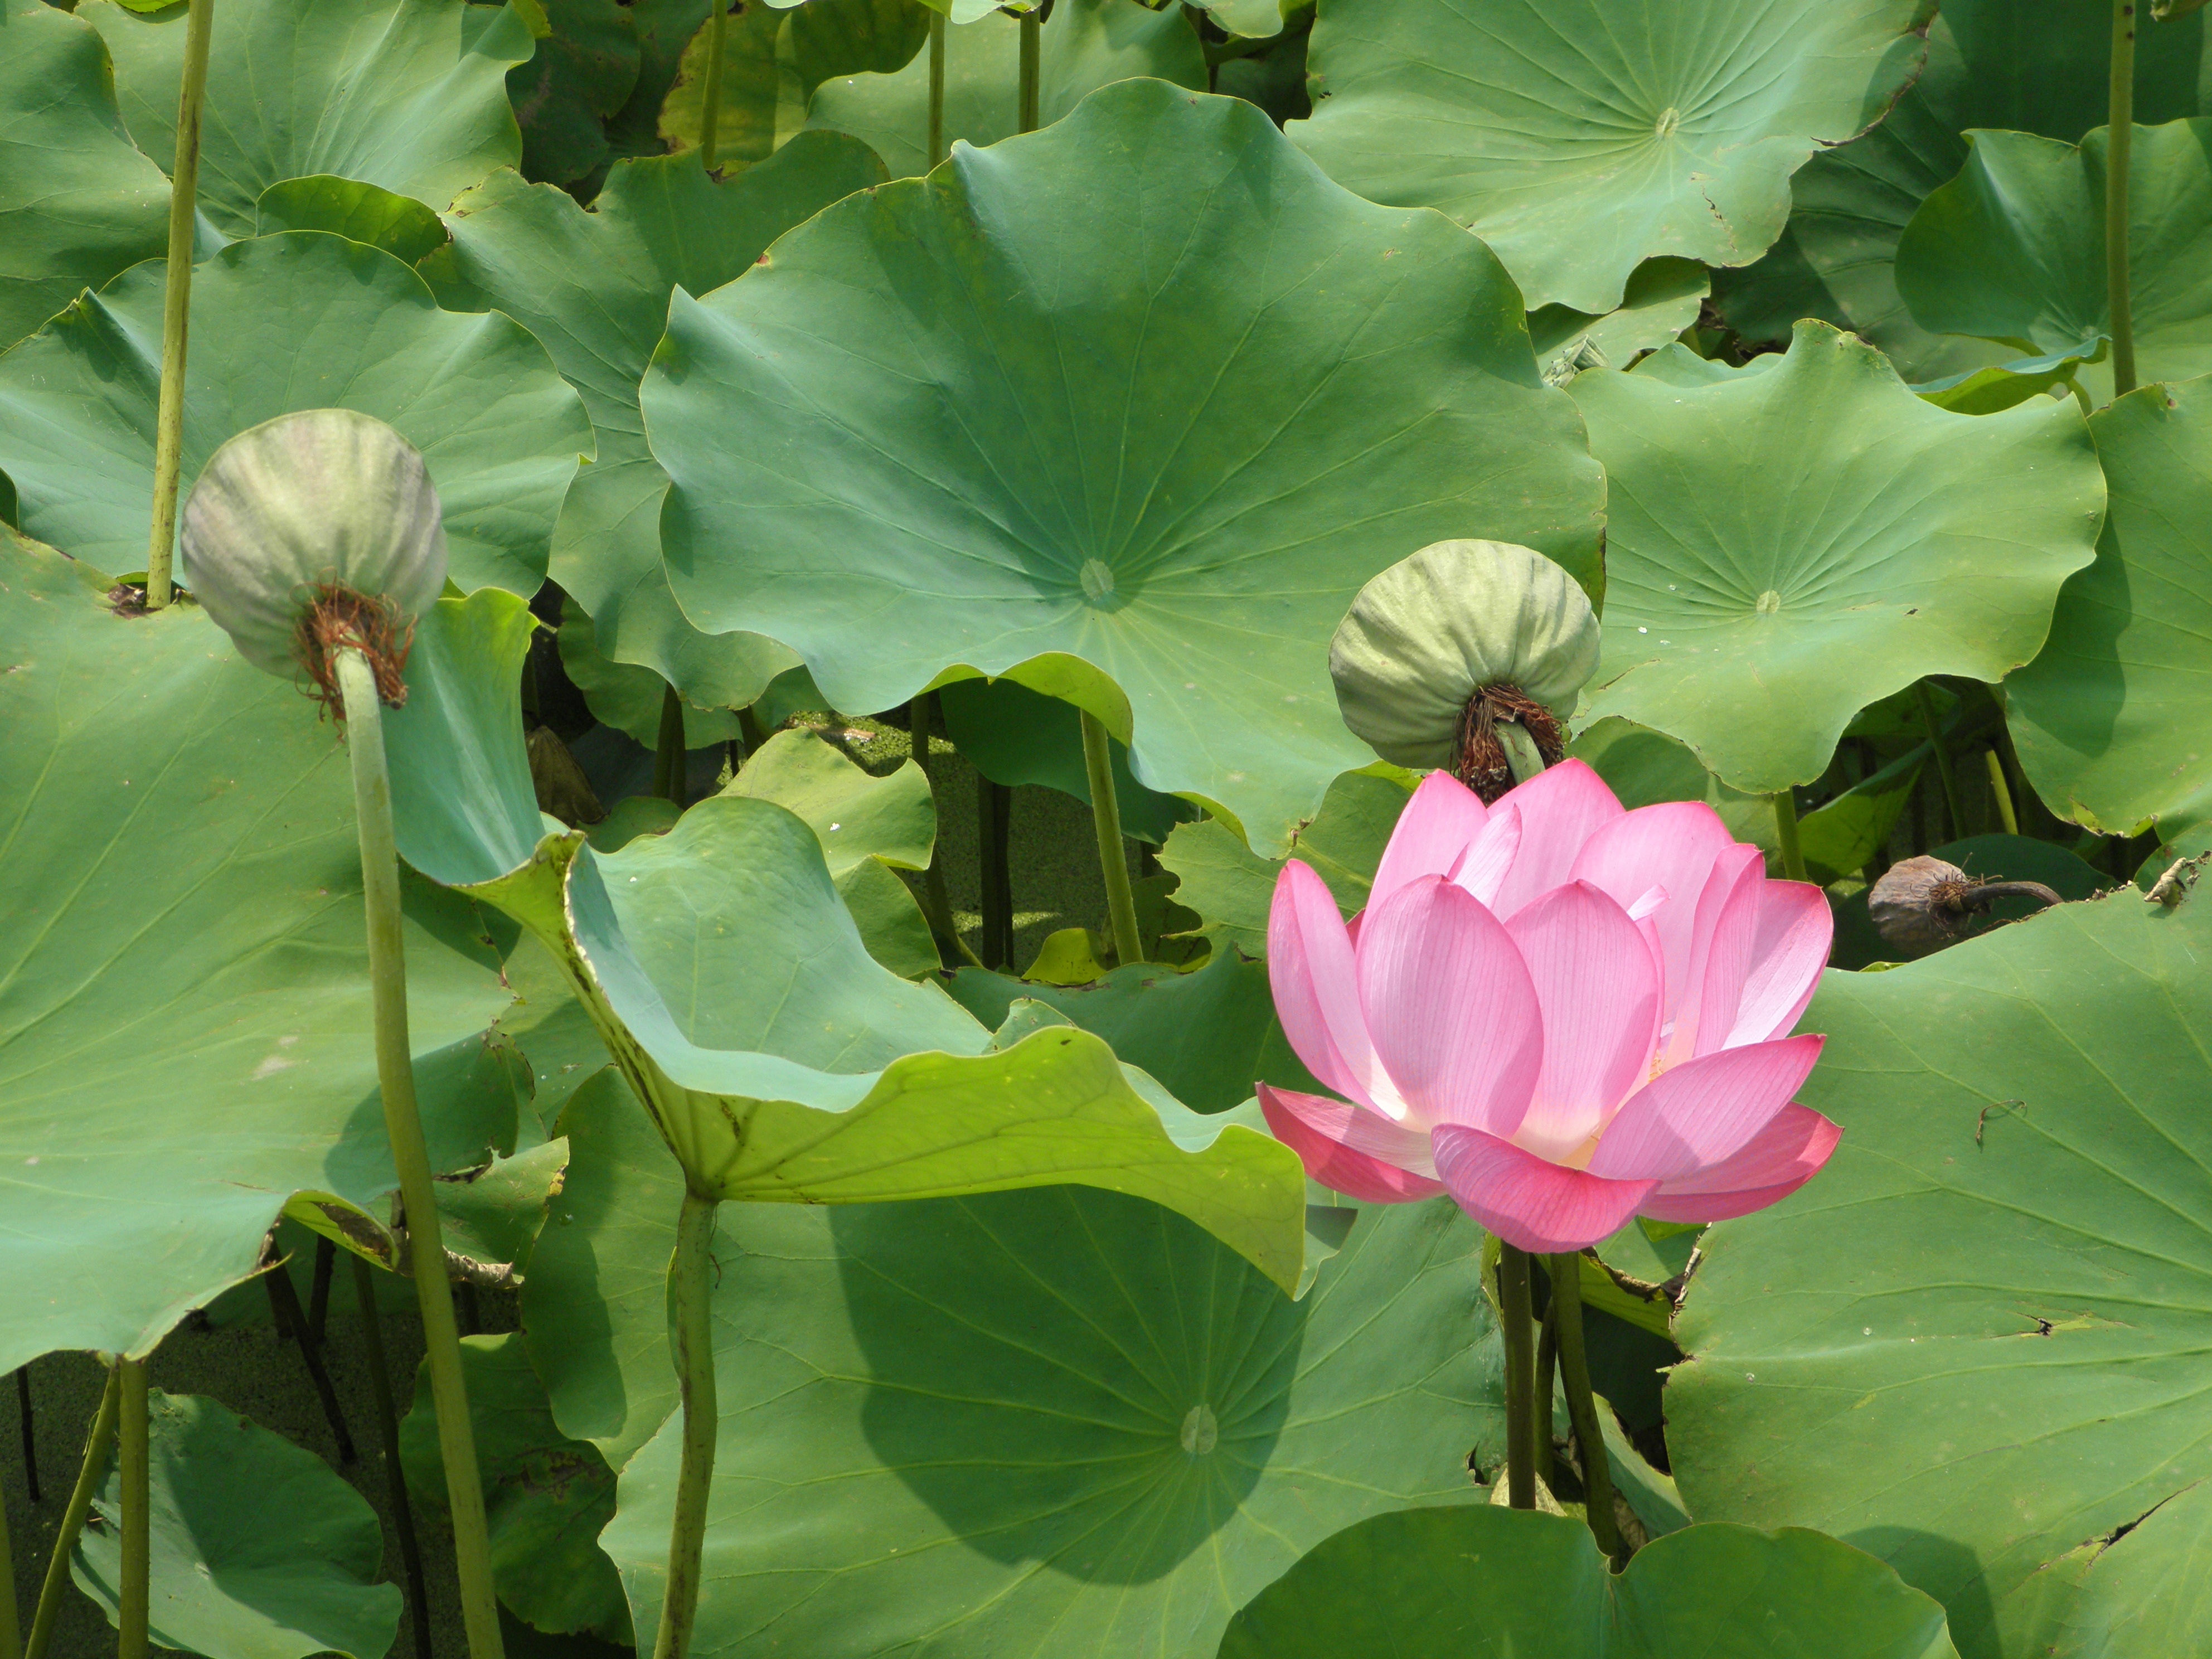
plant, flower, petal, pond, green, botany, garden, pink, sacred lotus, aquatic plant, flora, plants, flowers, lotus, water lilies, flowering plant, pond plants, land plant, lotus family, proteales